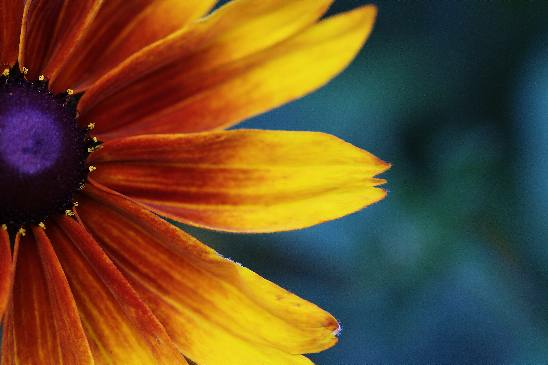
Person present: No